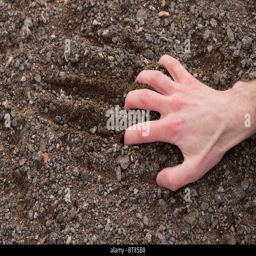
man 's hand clinging to a stony ground